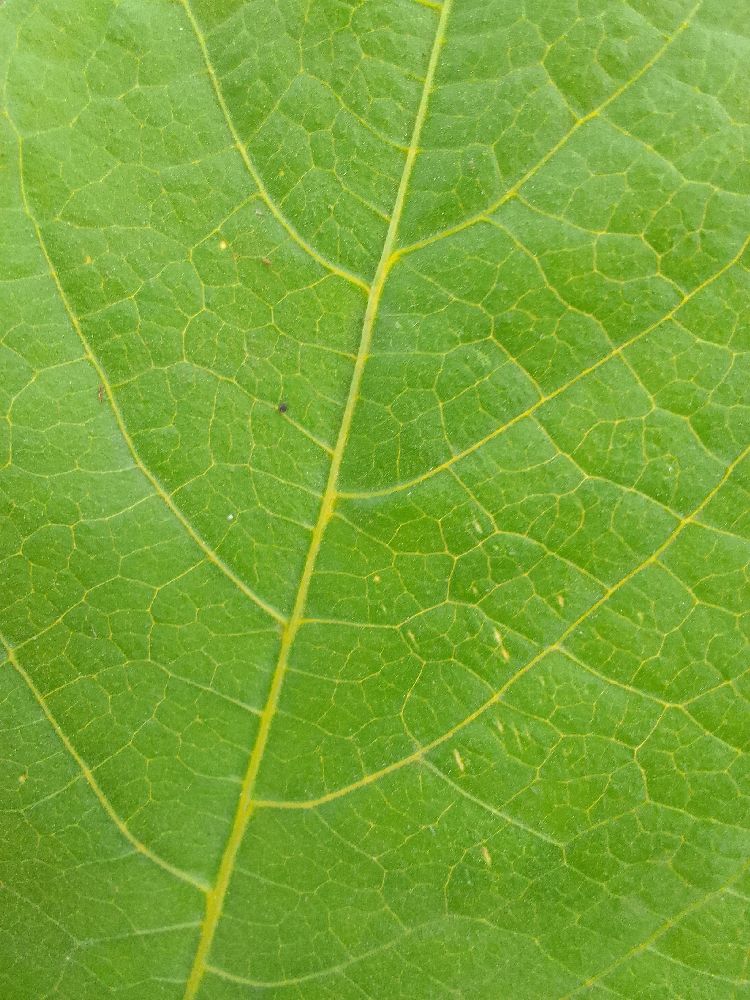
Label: healthy